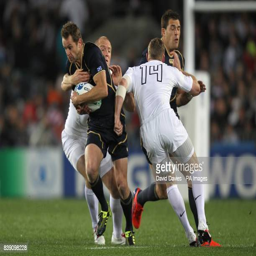
athlete breaks through a tackle of athletes